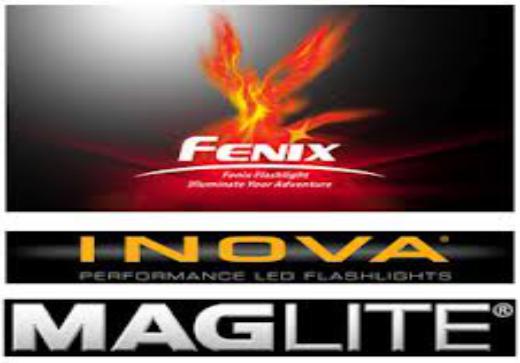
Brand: maglite
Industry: Necessities